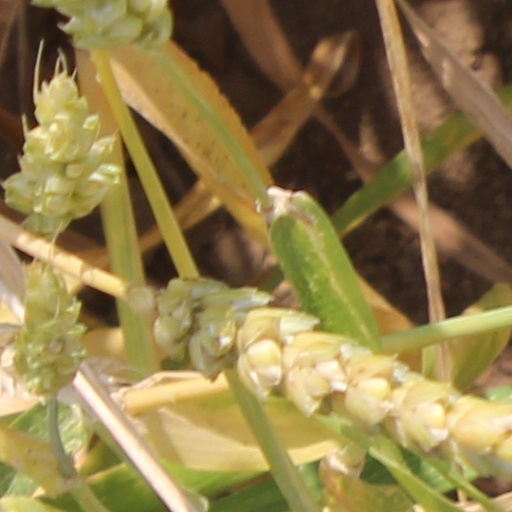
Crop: wheat